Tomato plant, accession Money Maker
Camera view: tilt-top (135 deg); turntable rotation: 240 degrees
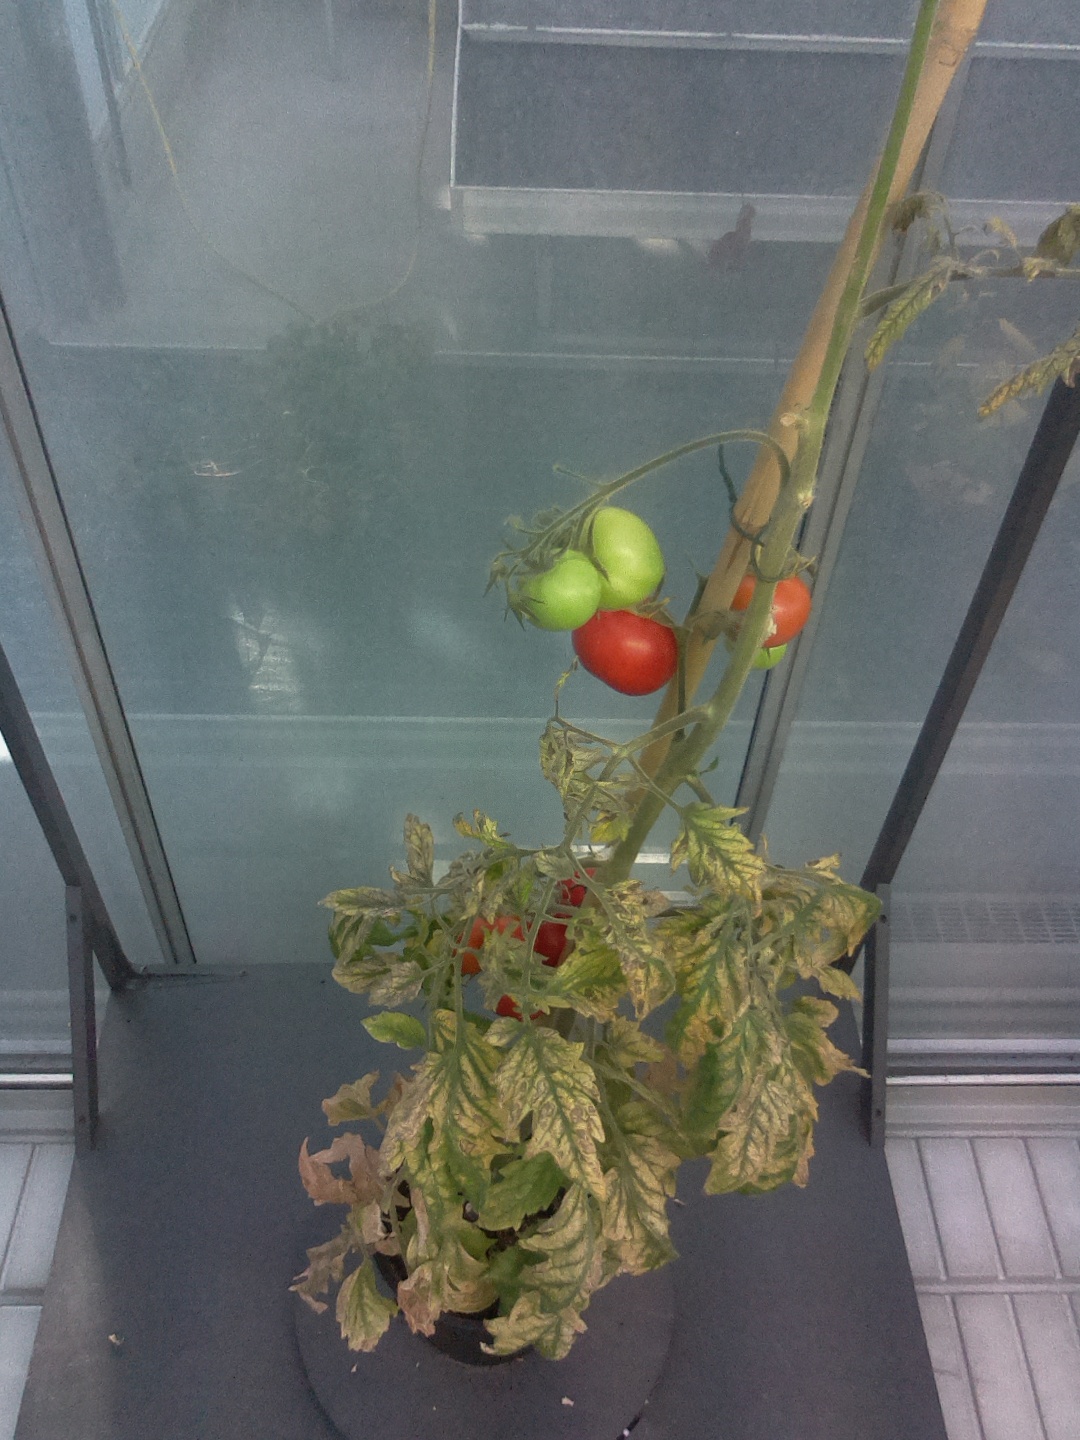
BBCH growth stage 88: 80%-90% of fruits show typical fully ripe color